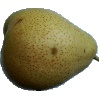
Label: pear_forelle